Suqian

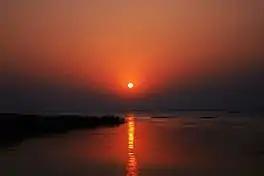

Suqian possesses the majority of Luoma Lake, which is a major lake in the Huai River basin.